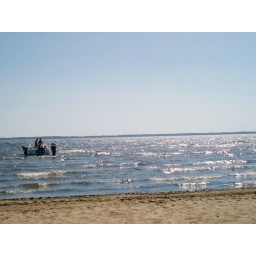
A picture frome the beach at the lake near Karlstad